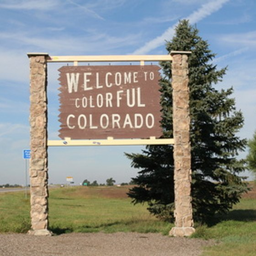
us state can be an affordable place to vacation .